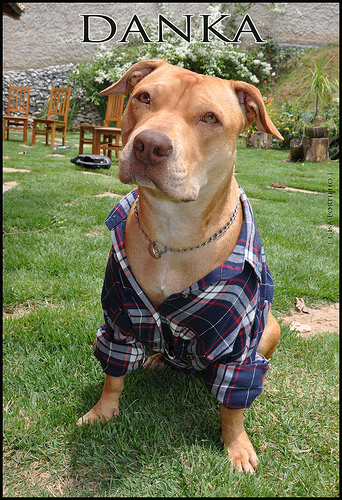
Animal: dog
Breed: american_pit_bull_terrier